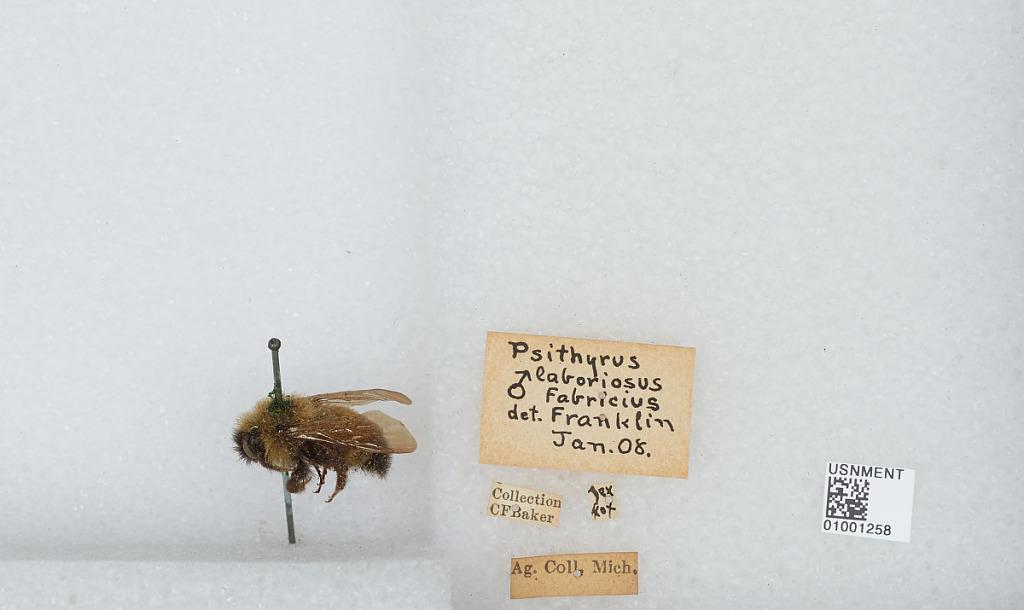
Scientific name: Bombus (Psithyrus) citrinus (Smith)
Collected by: C. Baker
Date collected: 2008-1-
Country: United States
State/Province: Michigan